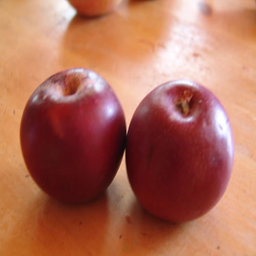
Label: Apple